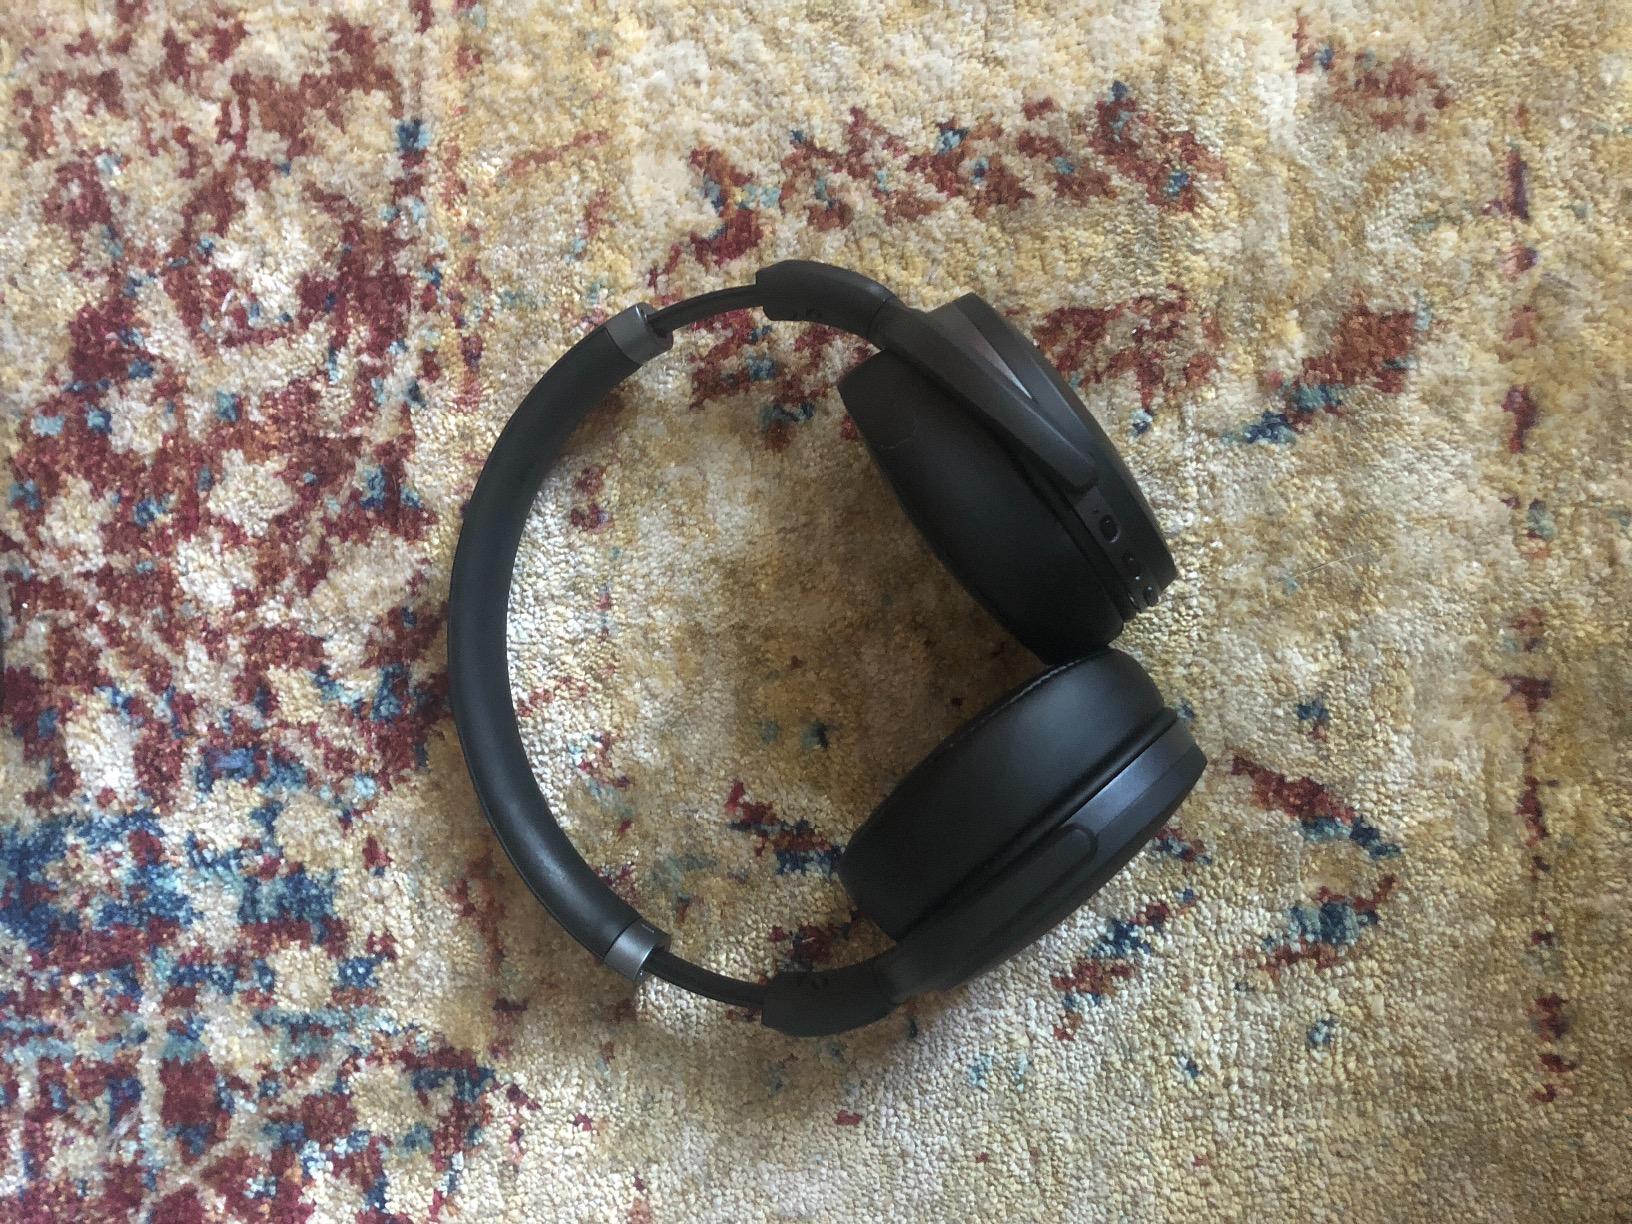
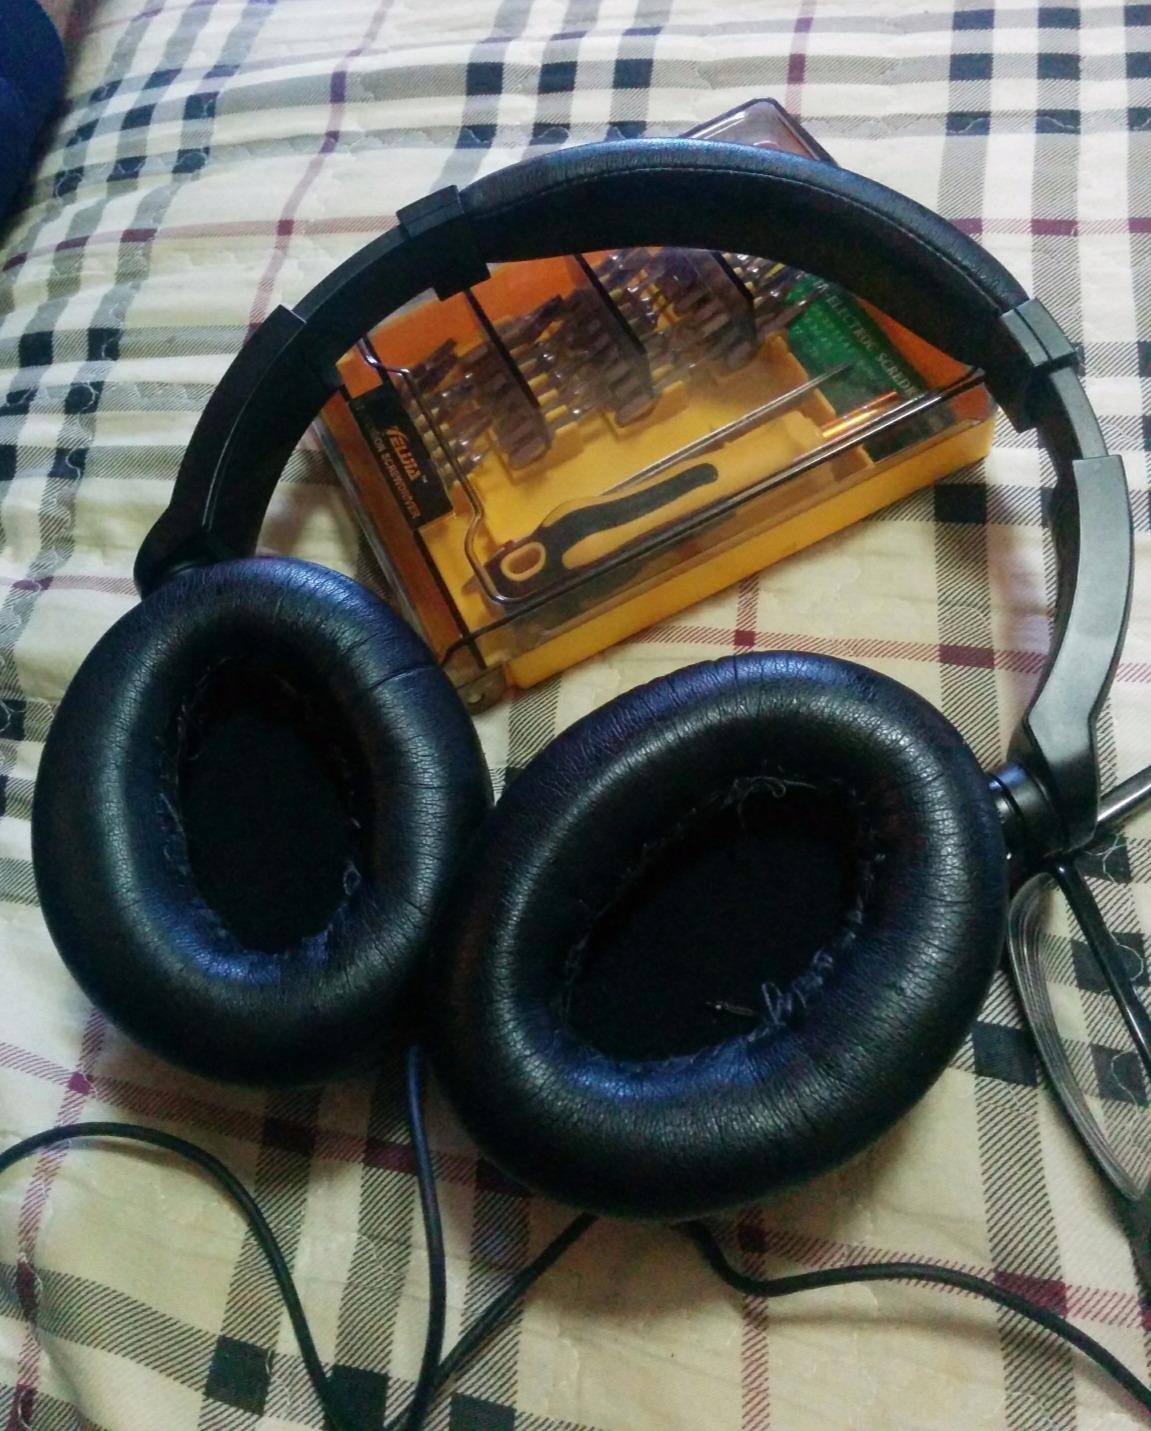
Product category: headphones
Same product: no